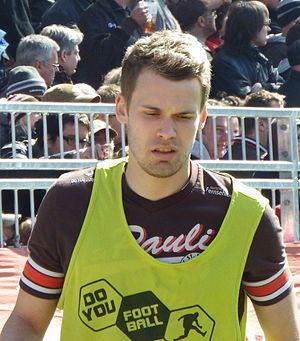
Christopher Buchtmann, né le 25 avril 1992 à Minden, est un footballeur allemand qui évolue au poste de milieu gauche au FC Sankt Pauli.